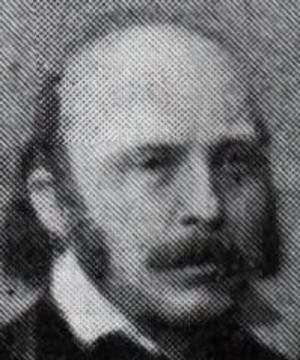
Hartvig Caspar Christie (fysiker)
Hartvig Caspar Christie var en norsk mineralog og fysiker.